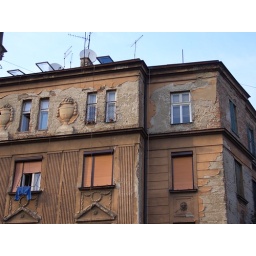
A building in a very old street in Belgrade.